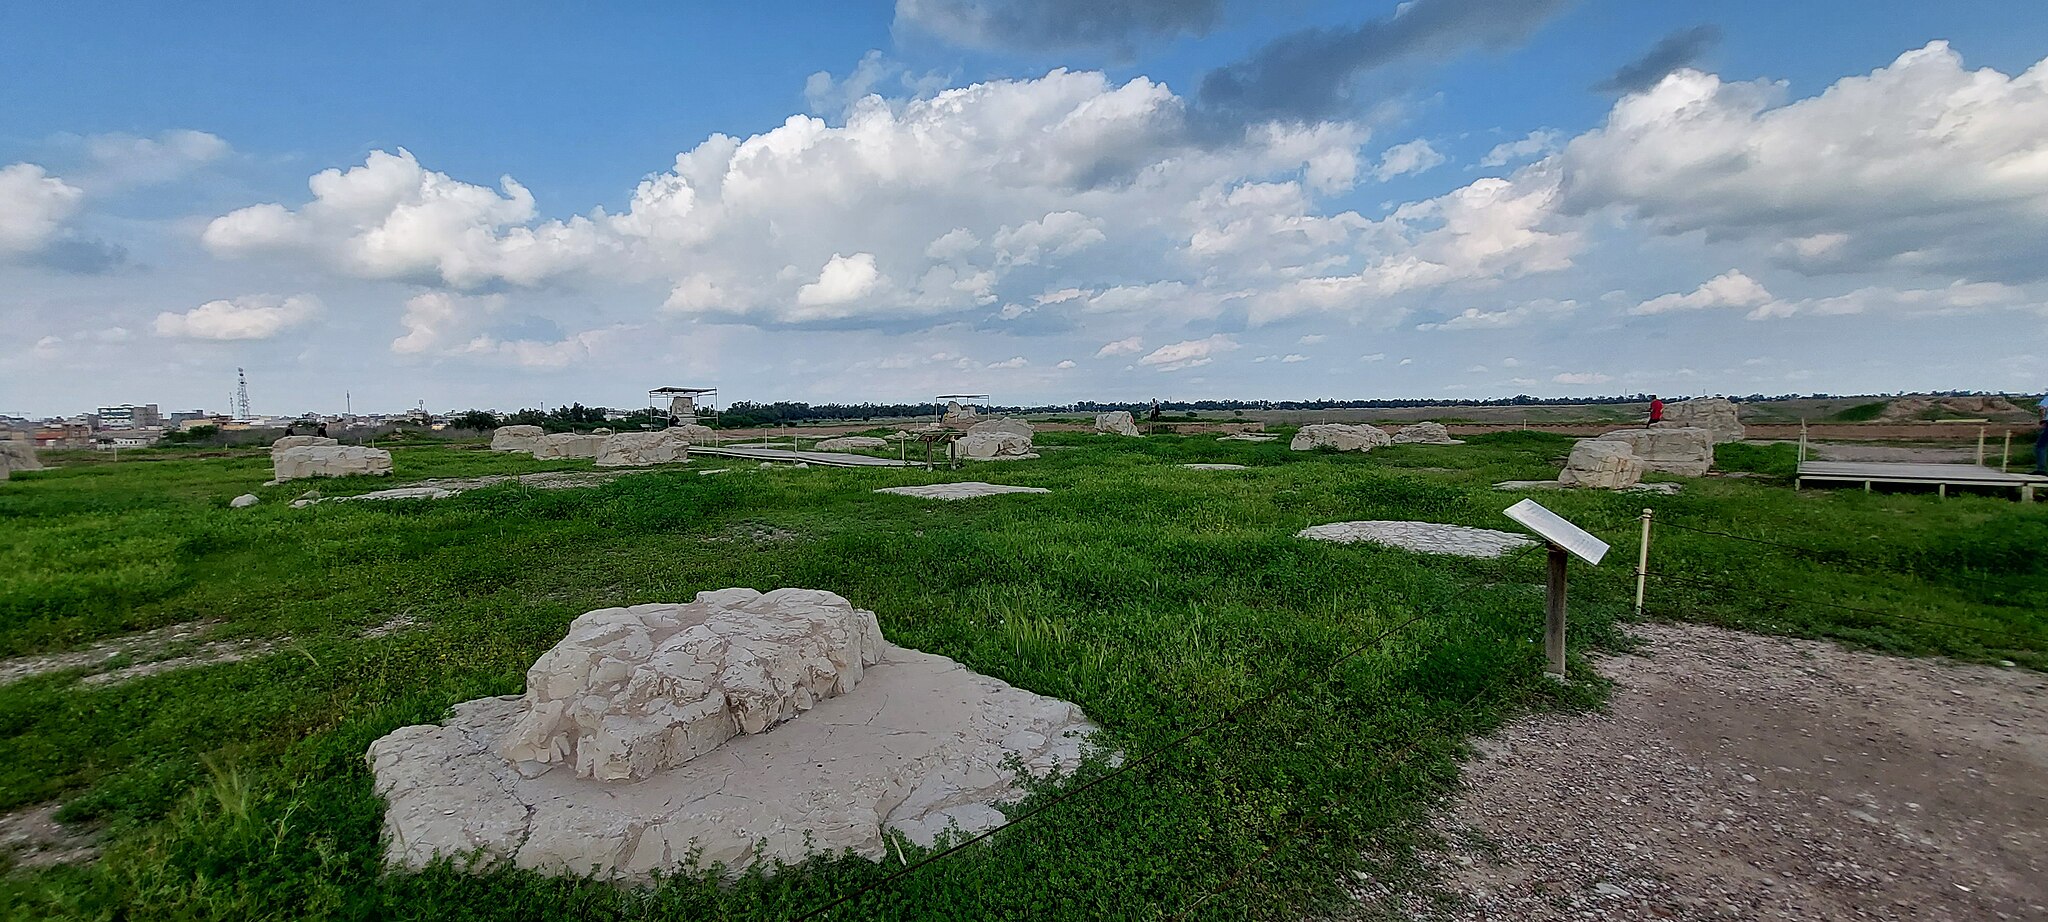
Title: Apadana1
Description: بقایای کاخ آپادانا
Date: 2023-03-22 16:06:48
Categories: Persepolis, GFDL, License migration redundant, Self-published work, Uploaded from Persian Wikipedia using UploadWizard, Uploaded via Campaign:fa